Kinniya Bridge

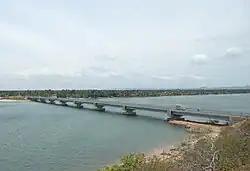
Kinniya Bridge

Kinniya Bridge is the longest bridge in Sri Lanka with a length of . It crosses the lagoon area surrounded by Koddiyar Bay and Tambalagam Bay. It links Trincomalee with Kinniya, enabling civilians to cross the Kinniya lagoon to reach Kinniya and Muttur areas by the A15 highway. The bridge was completed and declared open on 20 October 2009 by President Mahinda Rajapaksa. Prior to that, the Manampitiya Bridge was Sri Lanka's longest bridge. The bridge was built with the financial assistance of the Saudi Arabian government.